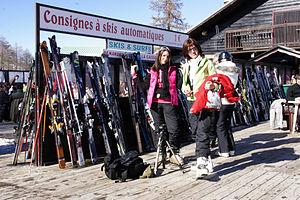
Pra Loup skis
Pra-Loup est une station de ski des Alpes du Sud. Elle est située sur la commune d'Uvernet-Fours, à 7 km de Barcelonnette, dans la vallée de l'Ubaye.